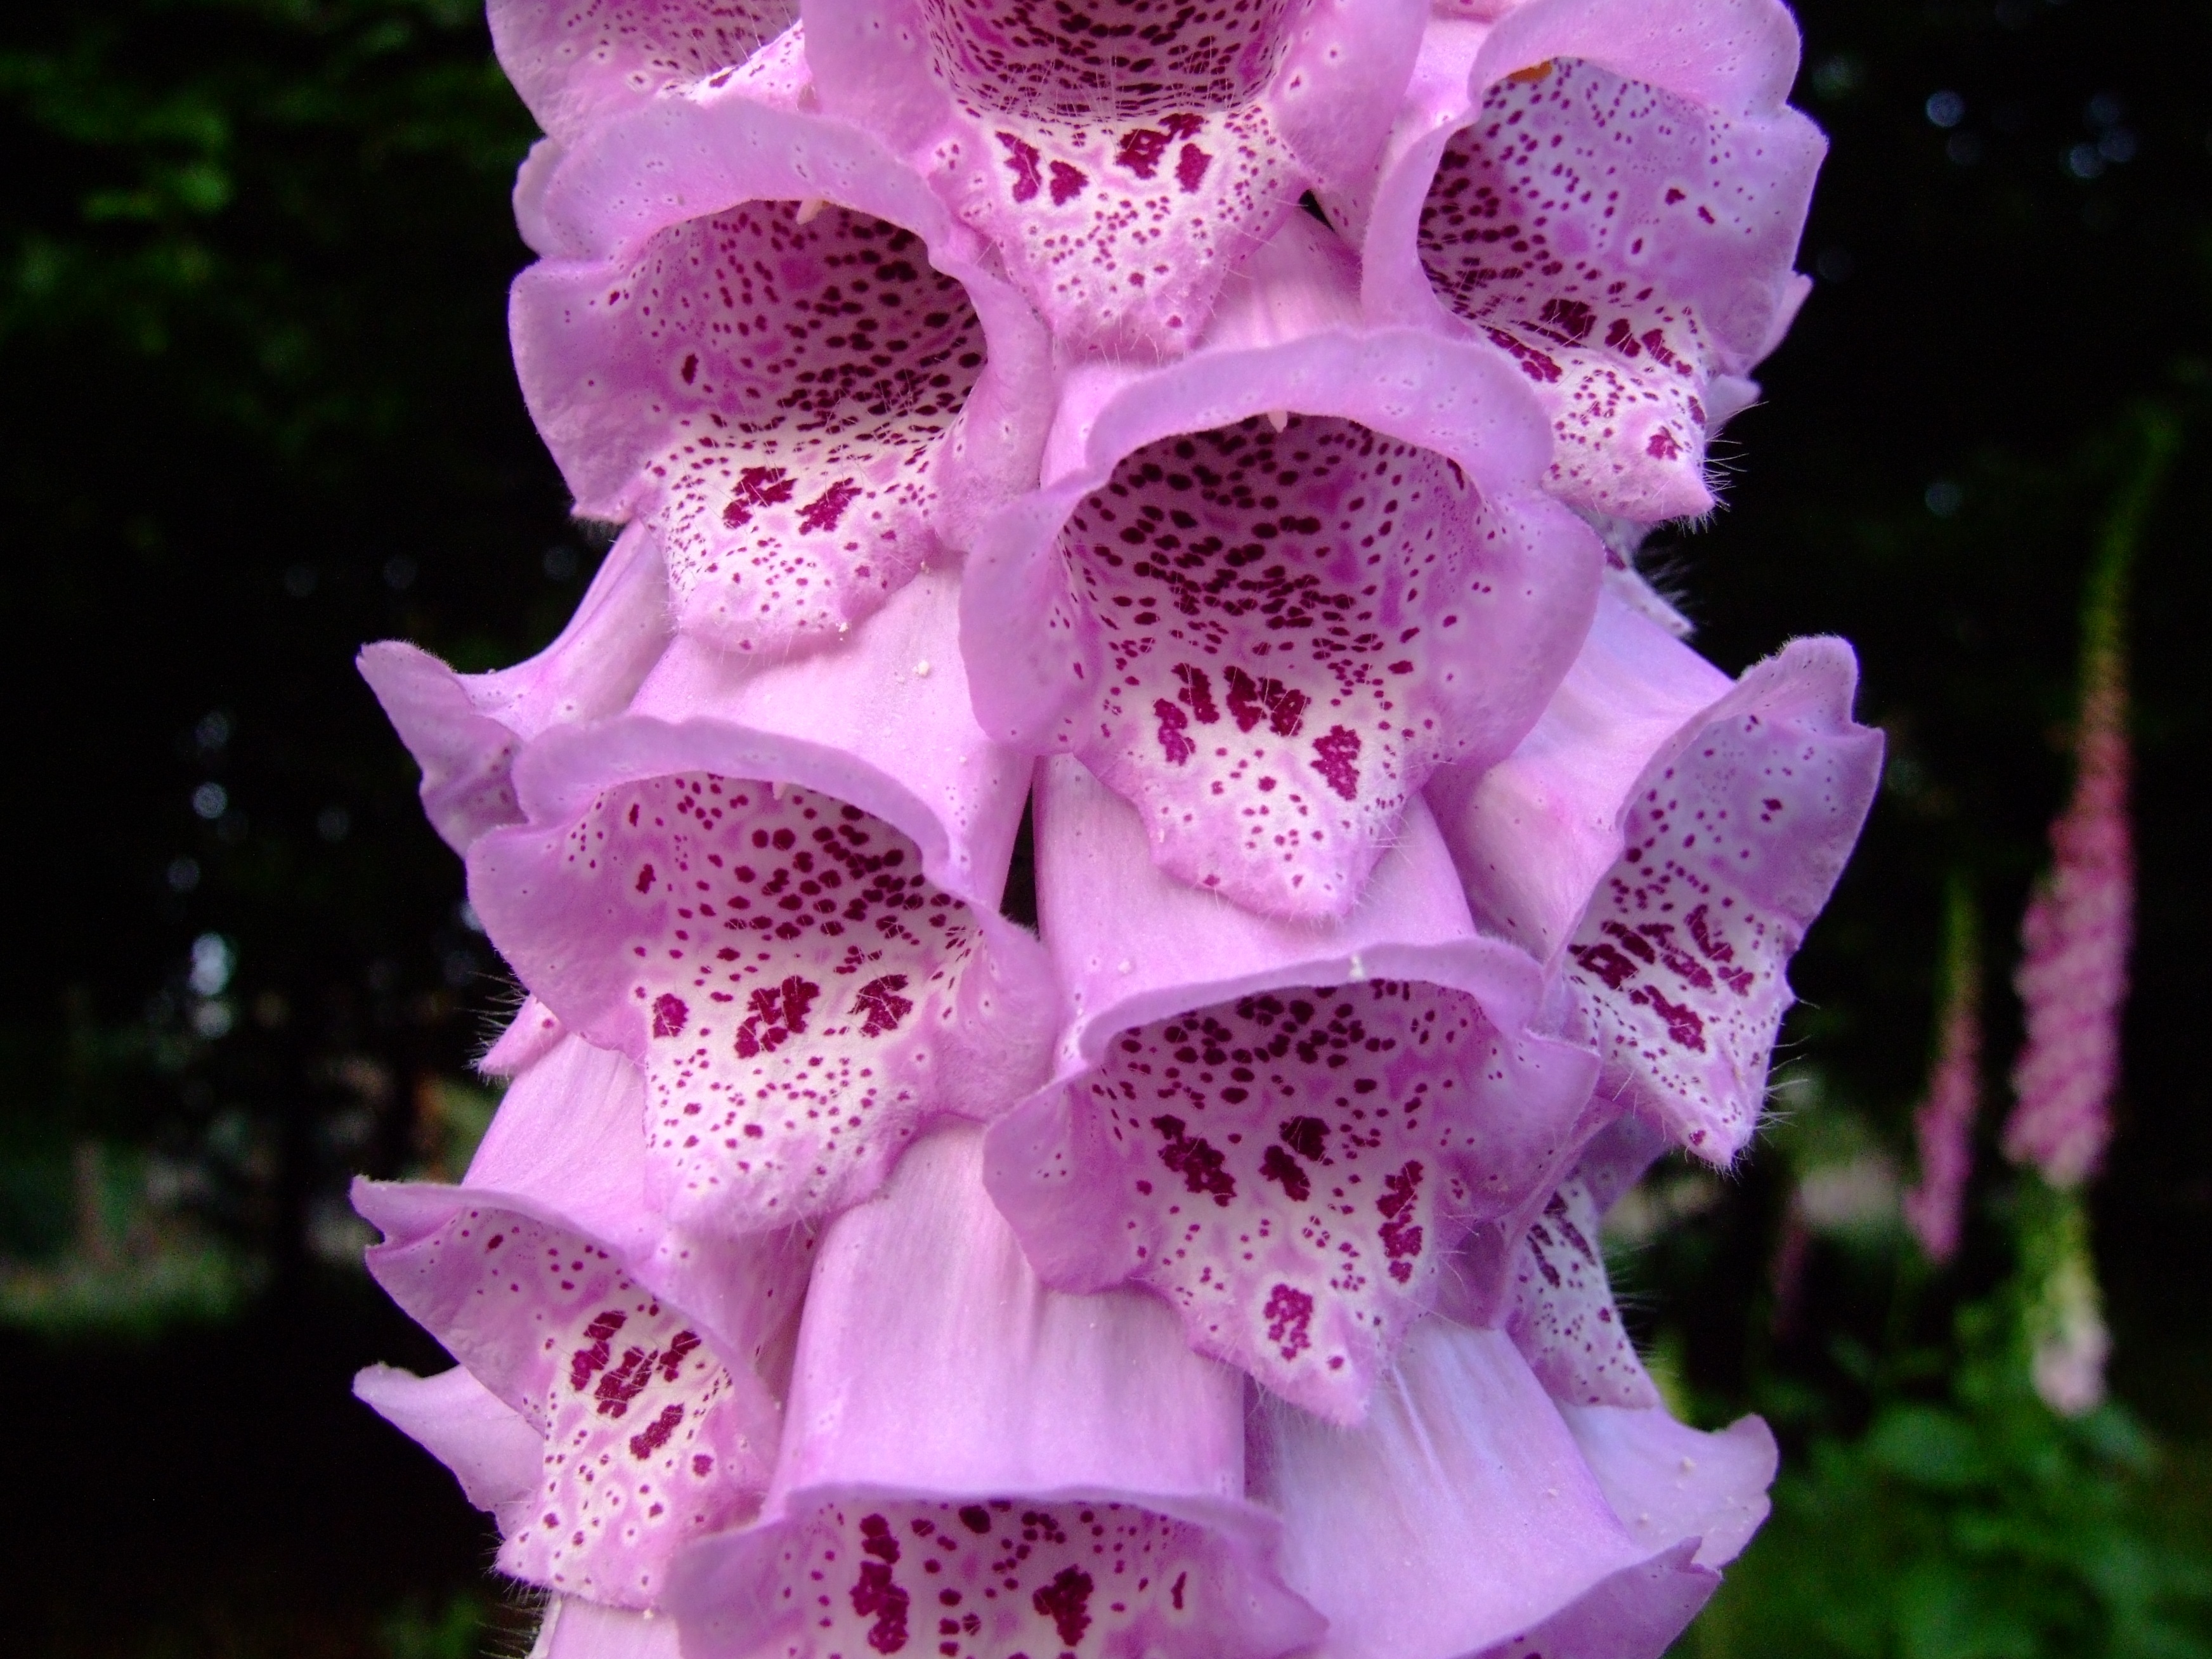
blossom, plant, flower, petal, macro, botany, pink, flora, orchid, digitalis, thimble, macro photography, flowering plant, land plant